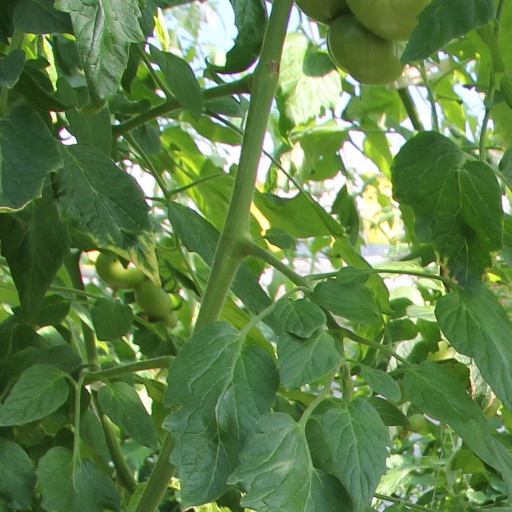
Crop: tomato